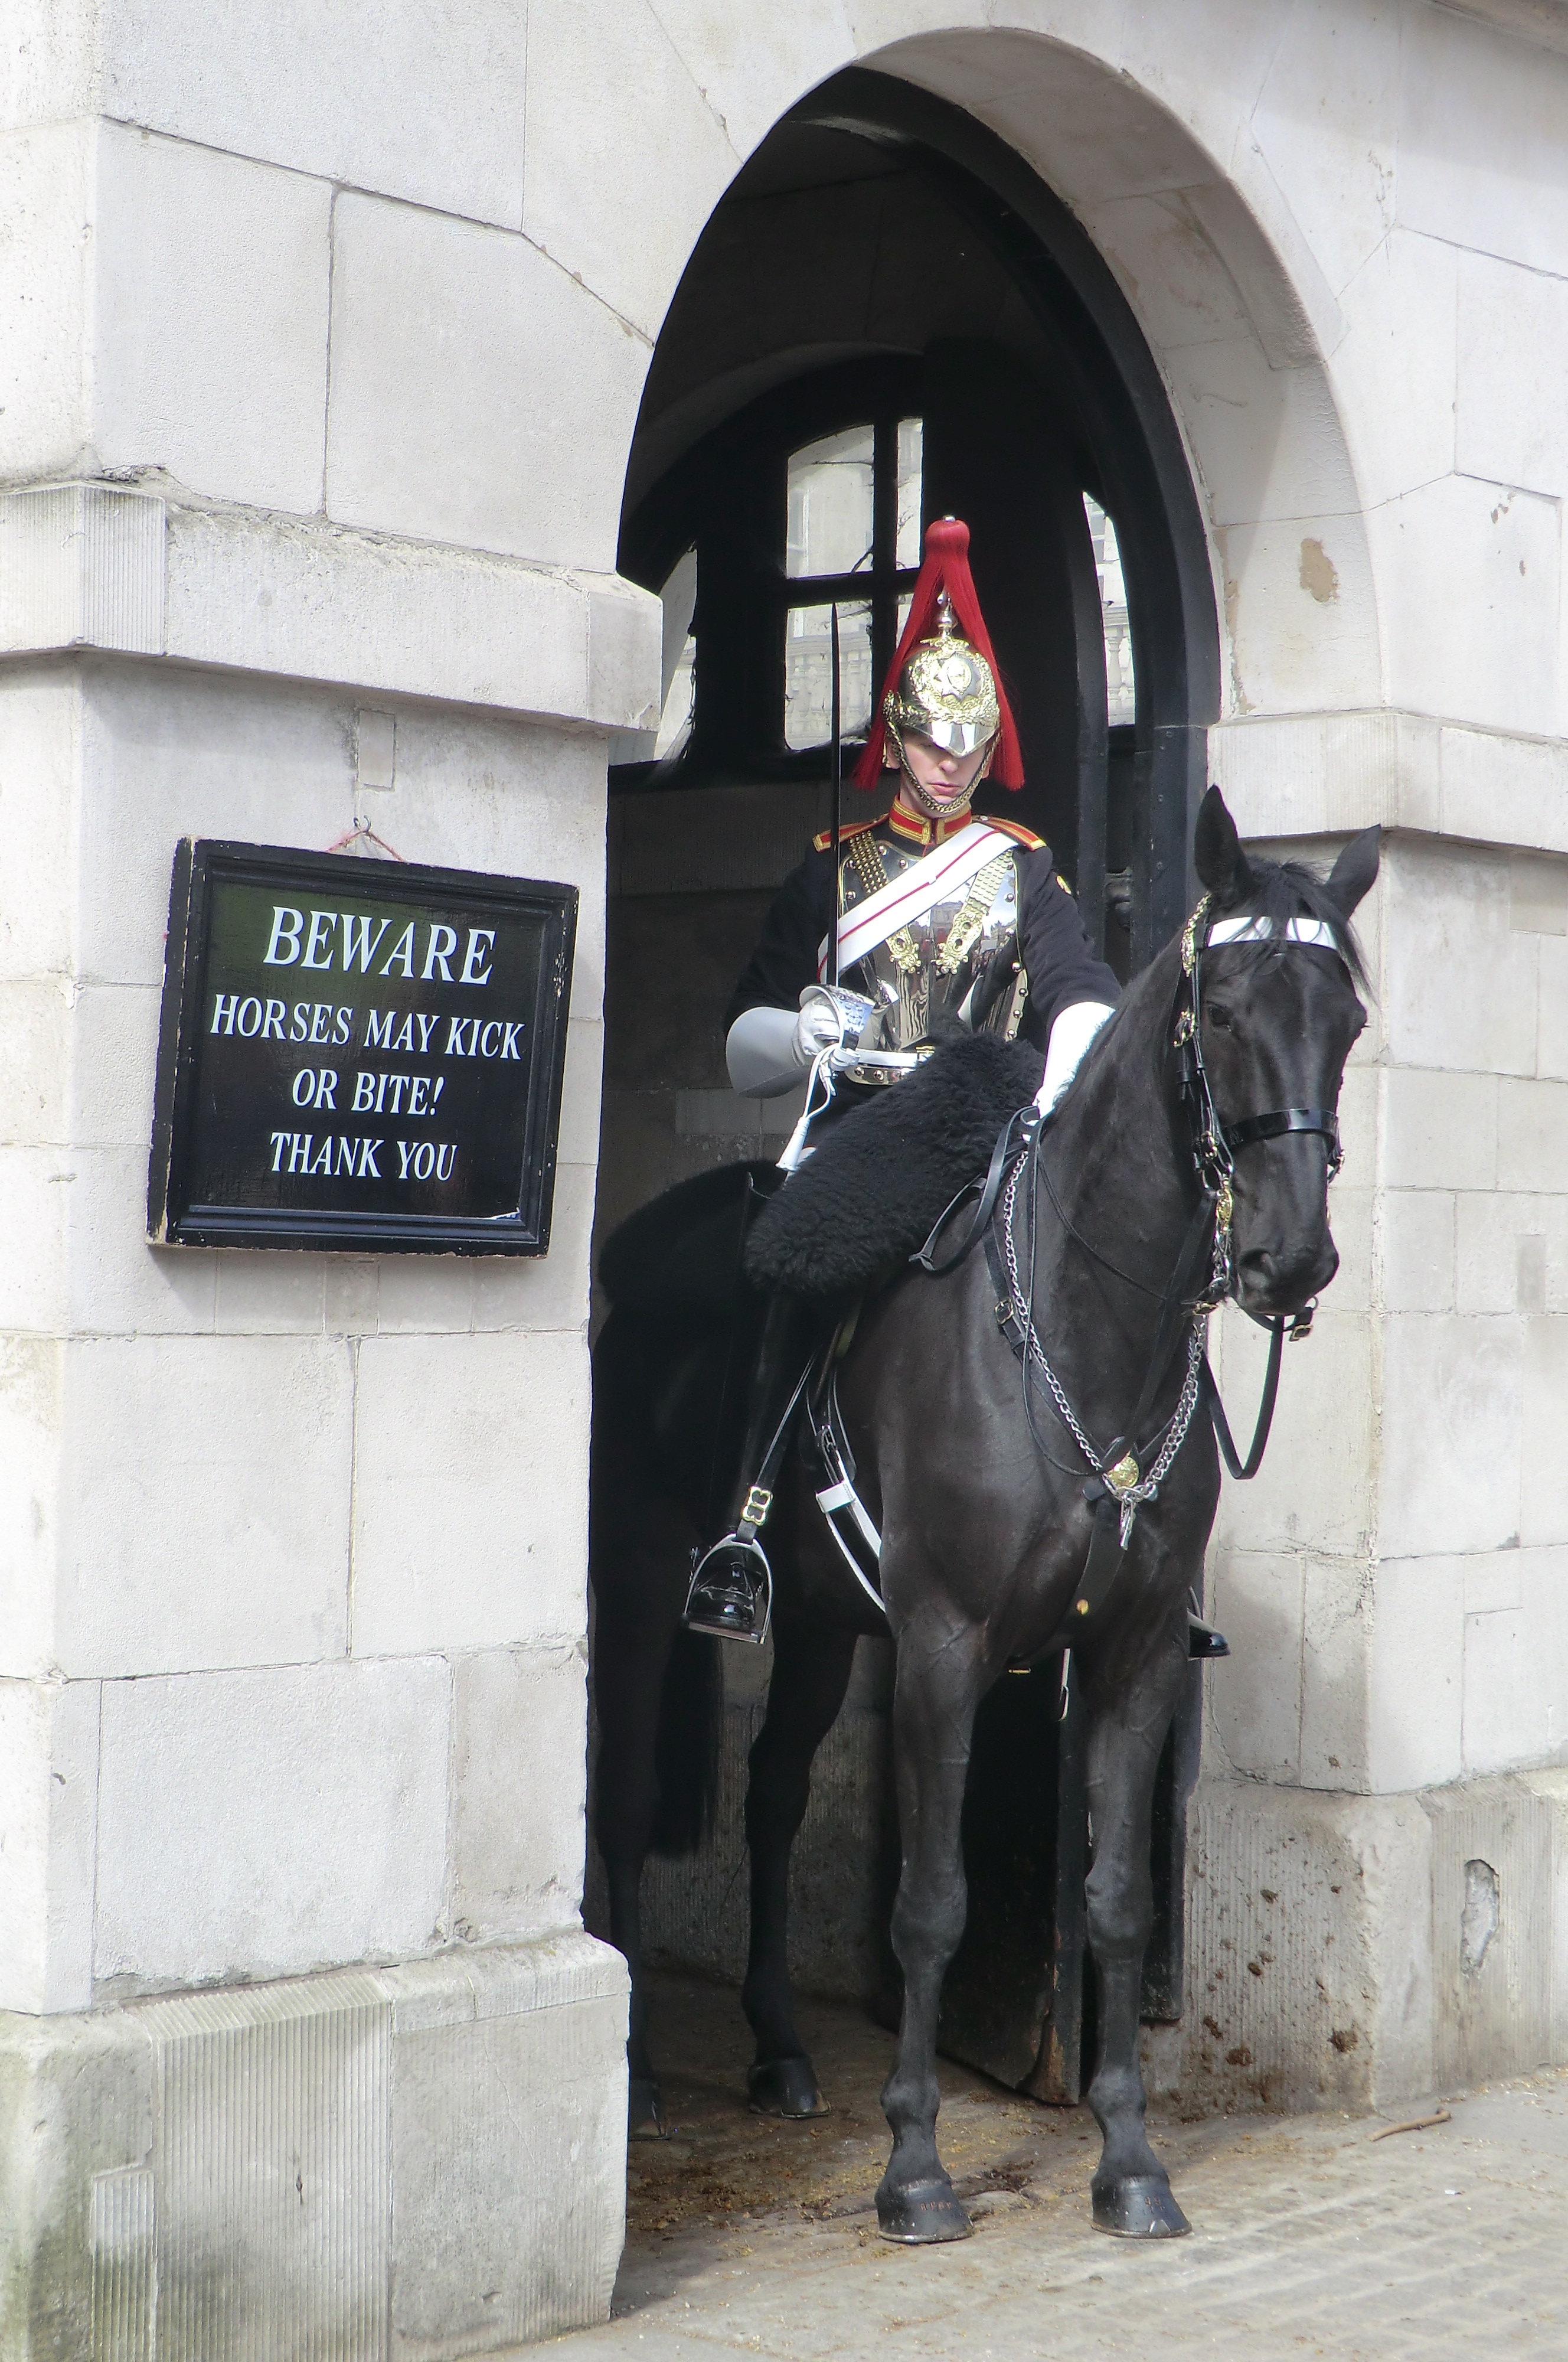
london, downing street, security, wait, horse, england, horse like mammal, infrastructure, street, horse tack, stallion, bridle, pack animal